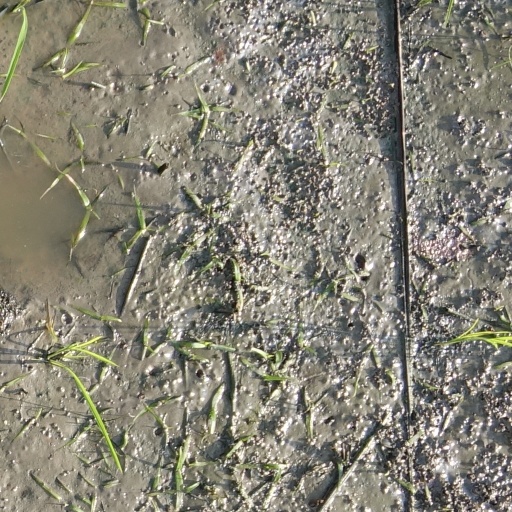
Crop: rice